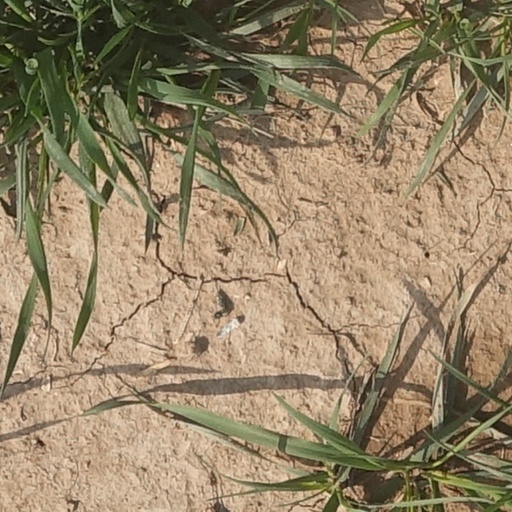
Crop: wheat